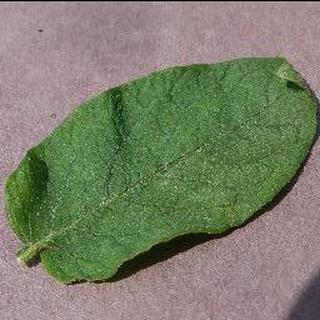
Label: healthy_potato